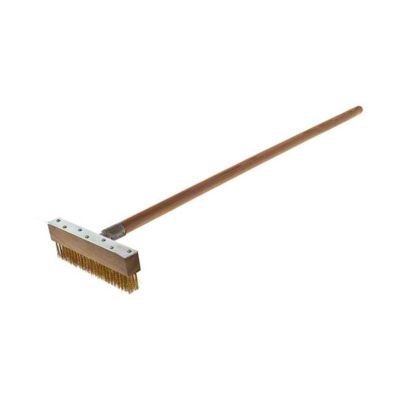
Browne 36" Wood Handled Oven Brush w/ Scraper
Category: Industrial & Scientific
Pizza ovens need to be cleaned out every now so they perform optimally: This pizza oven brush will help you do this task.
Features: Features a scraper on the back of the brush-head to reach those hard to get areas | Made of brass wire bristles, steel blade scraper, solid wood block and wood handle | Measures 36-inch handle size and 10-inch length by 1-1/2-inch width block size